Harry B. Neilson

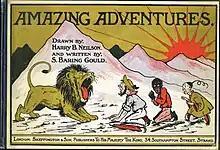
The pictorial cover of "Amazing Adventures" (1903)

Neilson illustrated many children's books, several of them for the children's writer S. H. Hamer, who conveniently was also an editor with Cassell & Co. Neilson also worked as an illustrator of magazines and designed postcards and Christmas cards. In much of his work he depicted animals dressed as people, like his contemporaries Beatrix Potter and Harry Rountree, but often showing them in more vigorous activities. In France he has been compared with Benjamin Rabier. His best-known work, "Mr Fox's Hunt Breakfast on Xmas Day" "(pictured)" is said to represent five members of the Blankney Hunt, in Lincolnshire and has been widely reproduced. Dressed for hunting, the breakfast party is eating pheasant and drinking Renard (French for "fox") champagne. Pictures on the wall behind are of hunting scenes, but with foxes in pursuit of men, one of whom is going to ground. The original, a large chromolithograph, was a free gift to readers with the Christmas issue of the "Penny Illustrated Paper" in December 1897. One hundred years later, in December 1997, it was used as the cover art for the Christmas-week issue of the British magazine "Country Life".